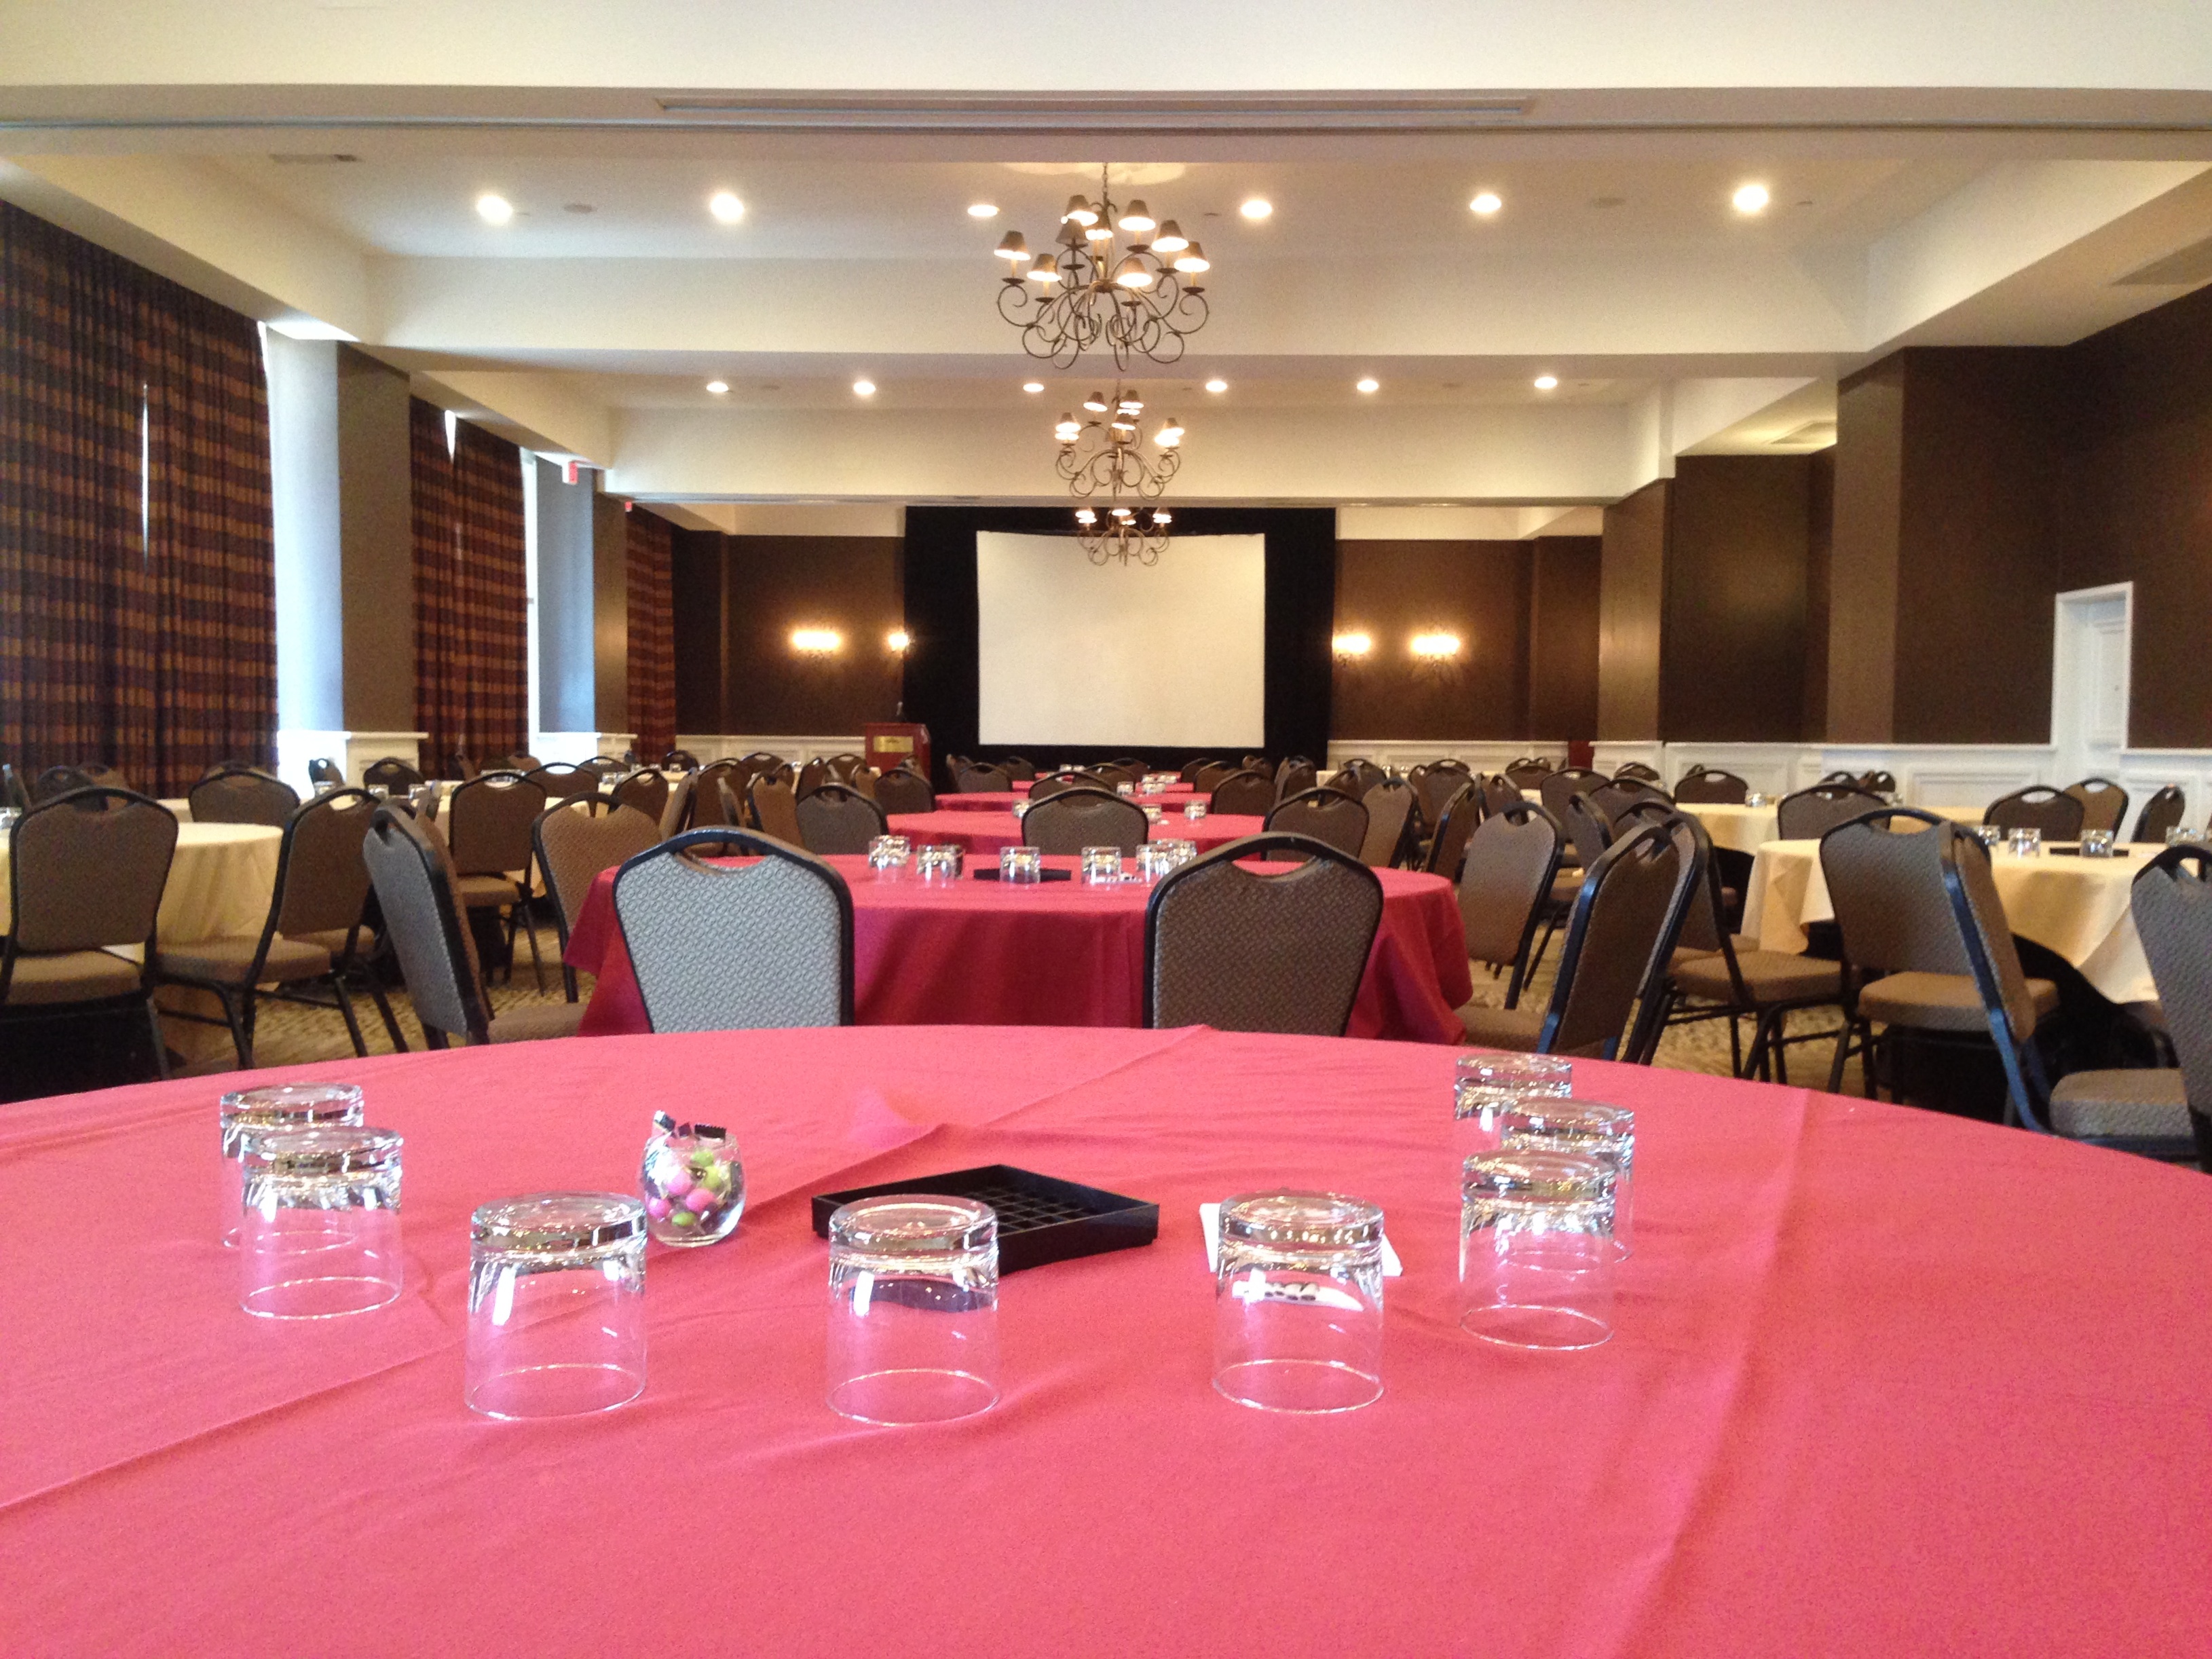
auditorium, meeting, meal, ballroom, banquet, convention, convention center, function hall, conference hall